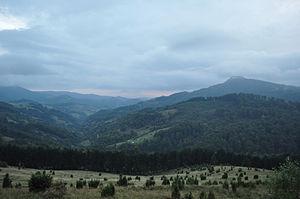
Bucium est une commune située dans le județ d'Alba en Roumanie. Il possède une population de 1 454 habitants.